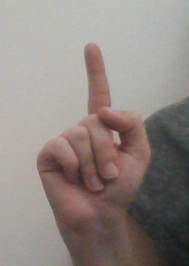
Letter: bb